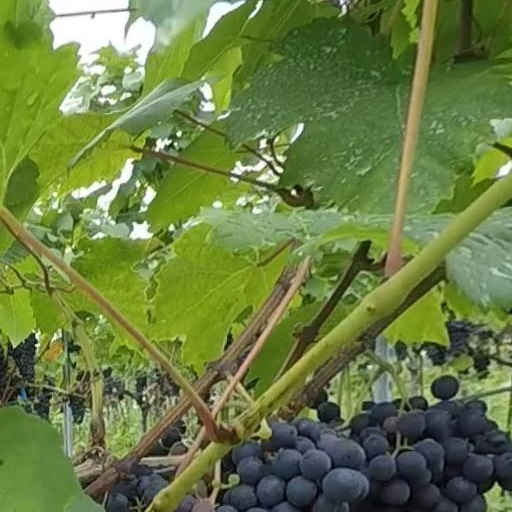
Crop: grape